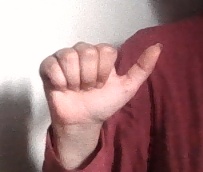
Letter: dhad